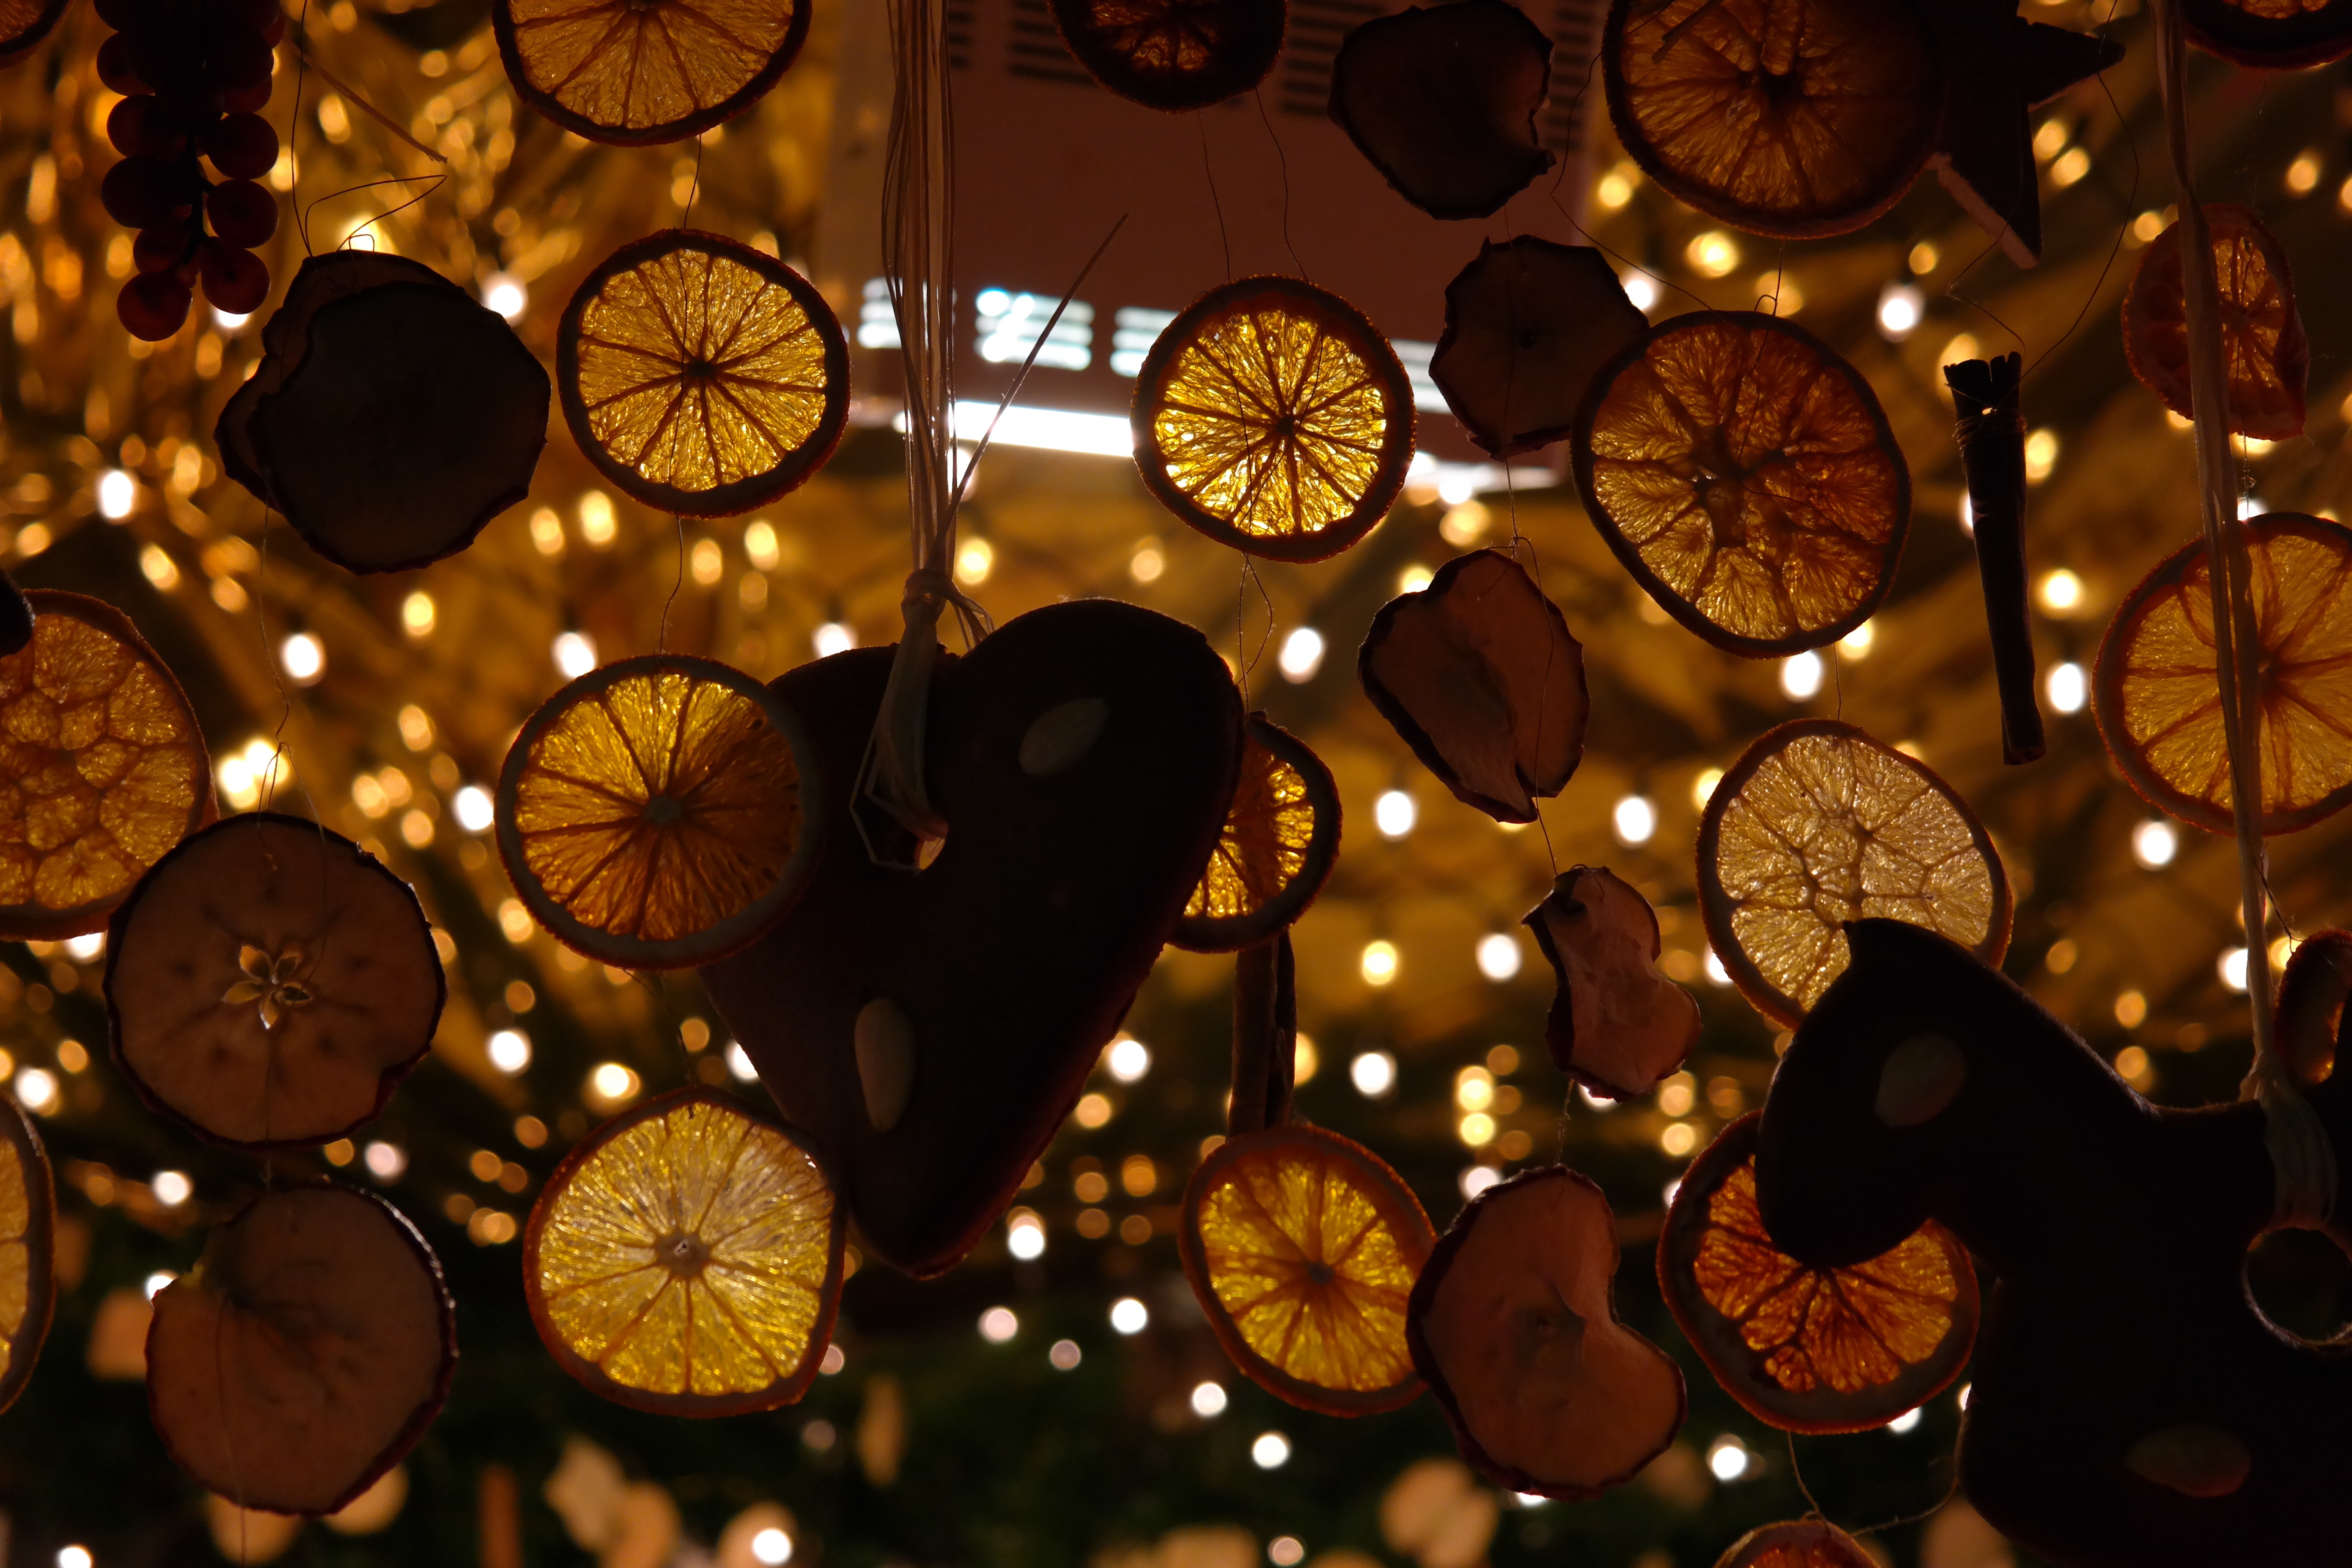
light, flower, glass, decoration, pattern, christmas, lighting, circle, deco, stand, design, christmas market, lemons, gingerbread heart, bude, lemon slices, dried lemon slices